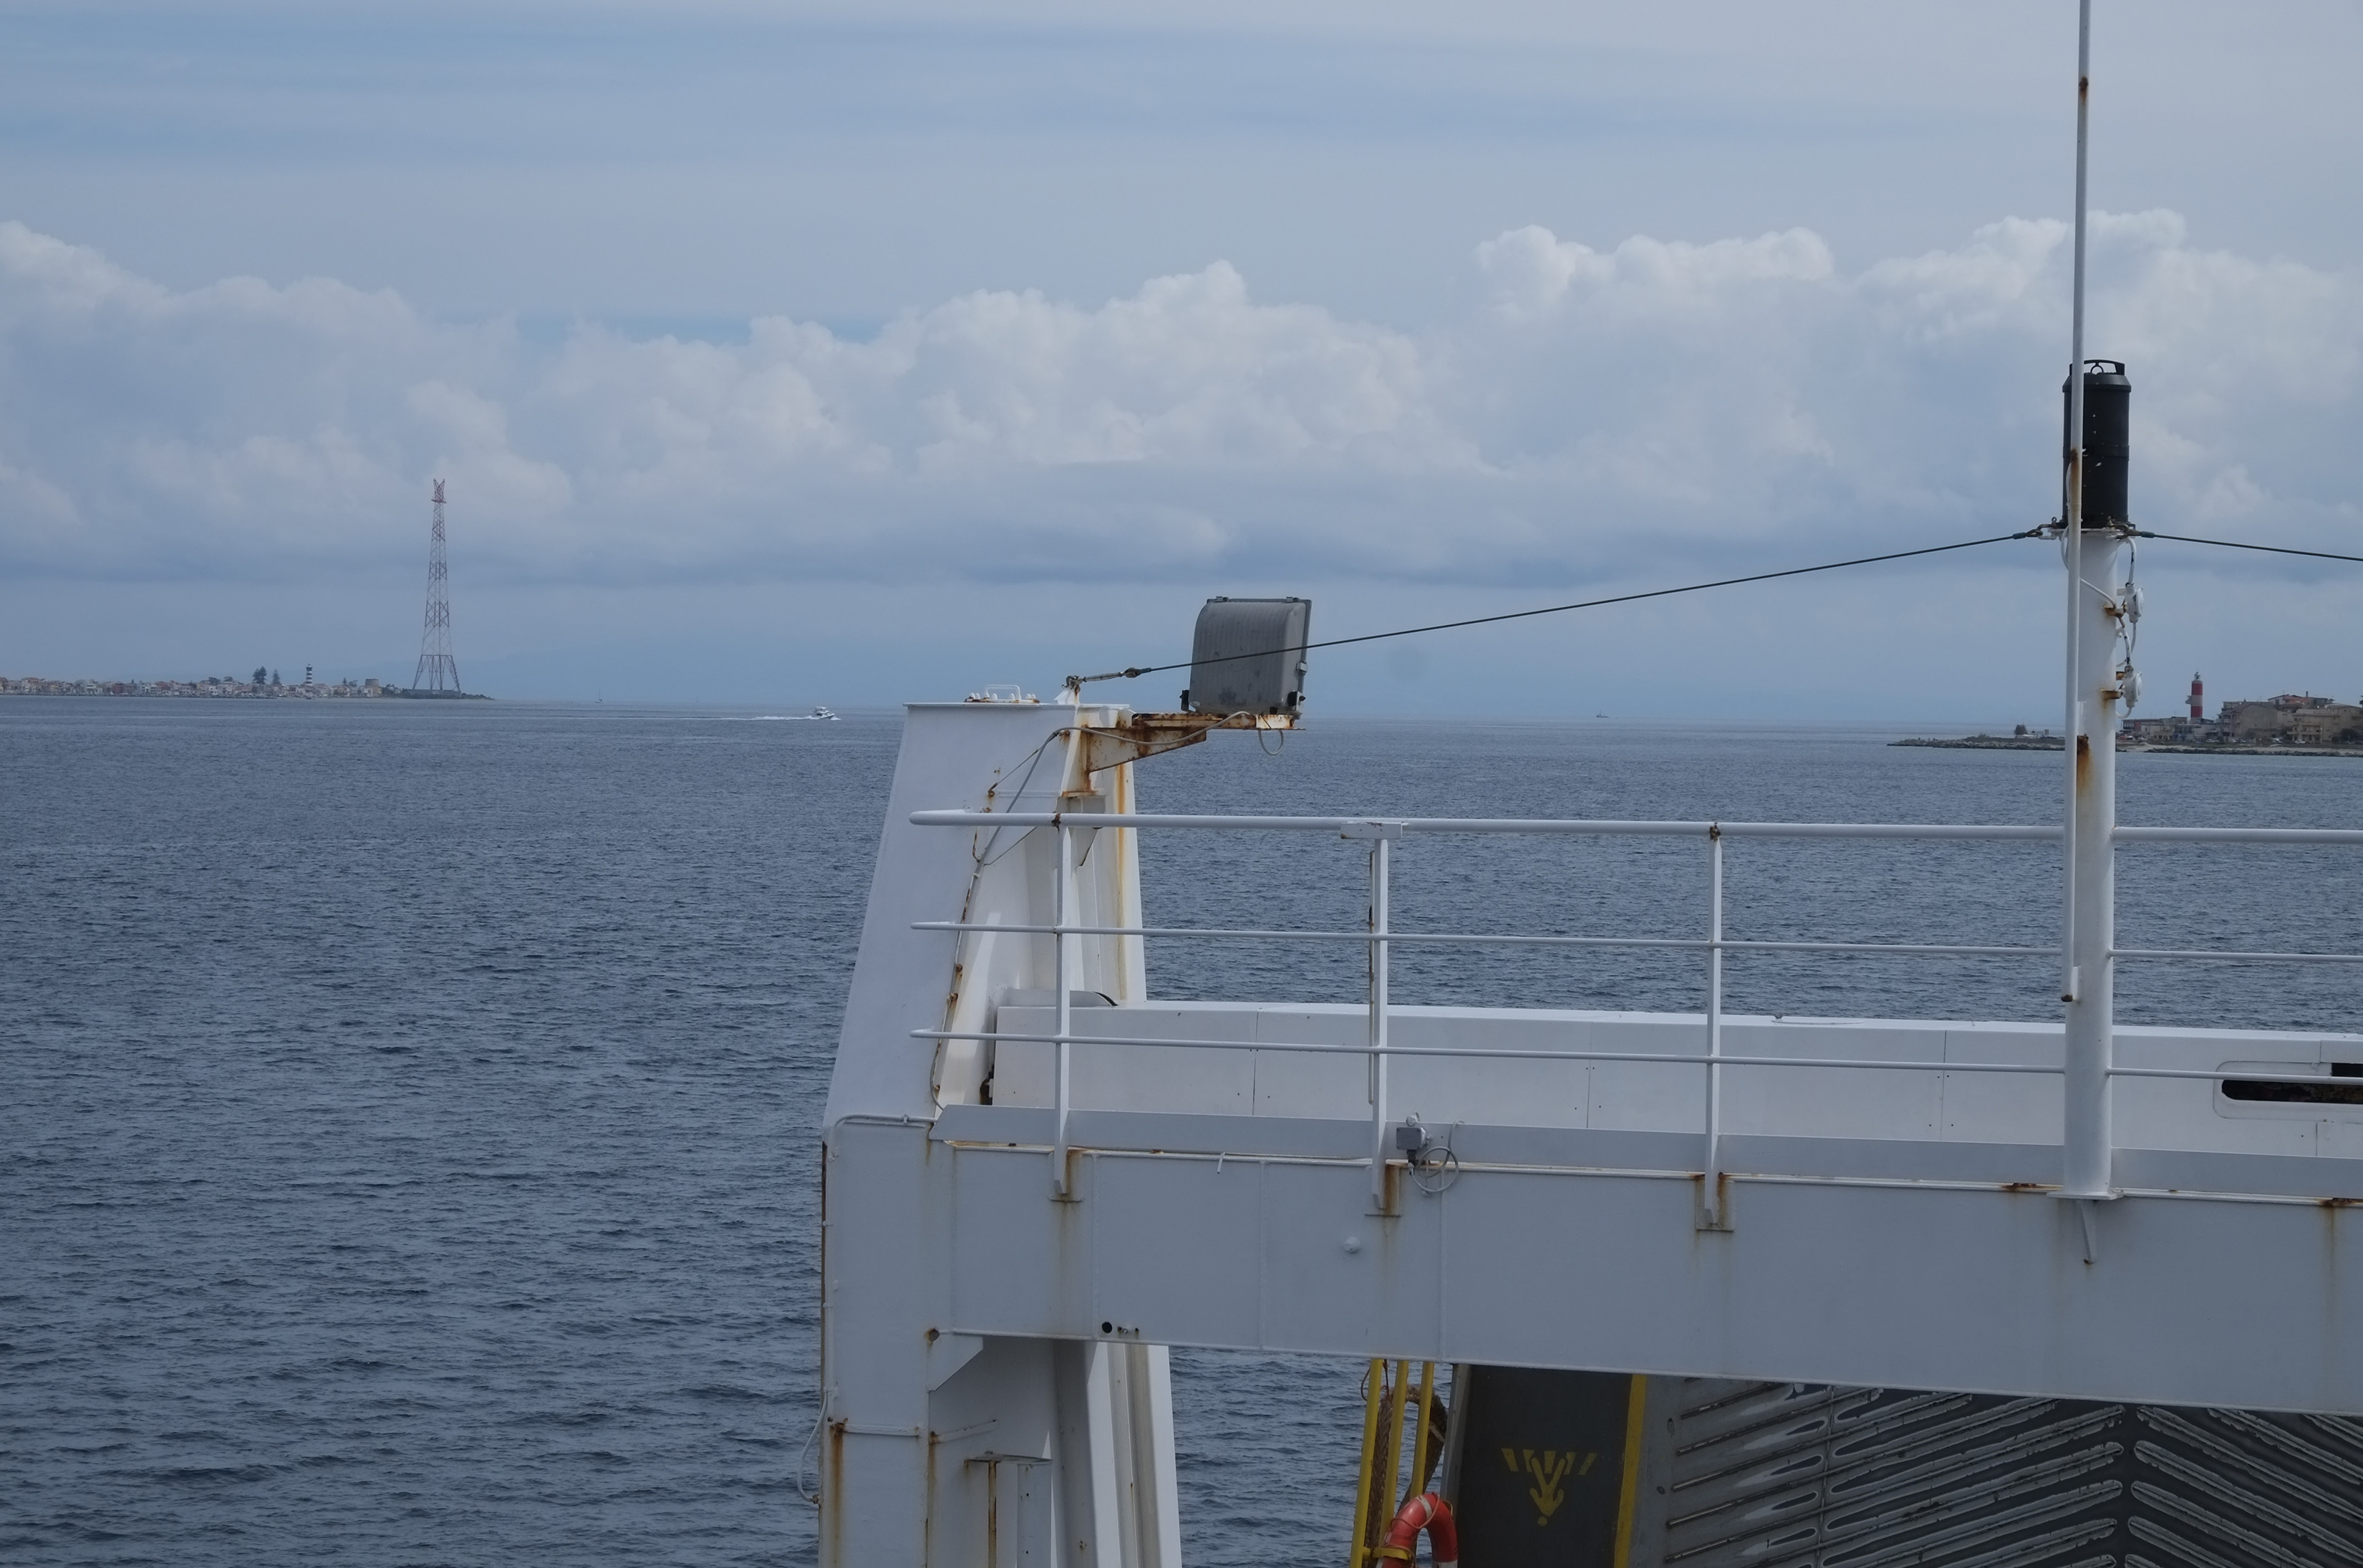
sea, dock, boat, wind, ship, vehicle, mast, italy, marina, ferry, sail, fuji, watercraft, strait, sicily, fujix, fujixe1, e1, messina, passenger ship